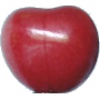
Label: Cherry 2